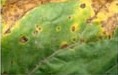
Plant: Cabbage
Disease: cabbage alternaria leaf spot